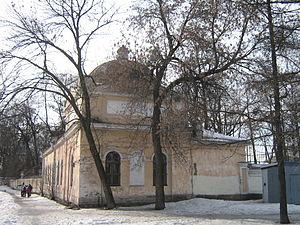
Saint-Pétersbourg. Monastère Saint-Alexandre-Nevski. Cimetière Saint-Lazare.